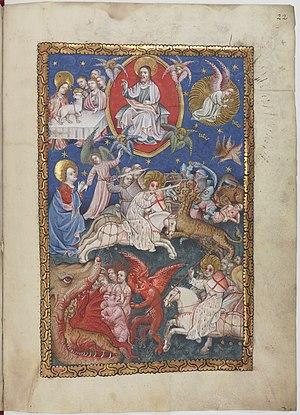
L’Apocalypse ou Apocalypse de Jean ou encore Livre de la Révélation, également appelé Révélation de Jésus-Christ suivant les premiers mots du texte, est le dernier livre du Nouveau Testament.